Birmingham Central Library

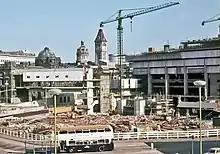
The library under construction in 1973.

The new Central Library opened on 12 January 1974. It was designed by John Madin, a Birmingham-based architect. Its inverted ziggurat form was a powerful example of the Brutalist style. With the Rotunda and the Alpha Tower, it became one of Birmingham's key Modernist buildings.